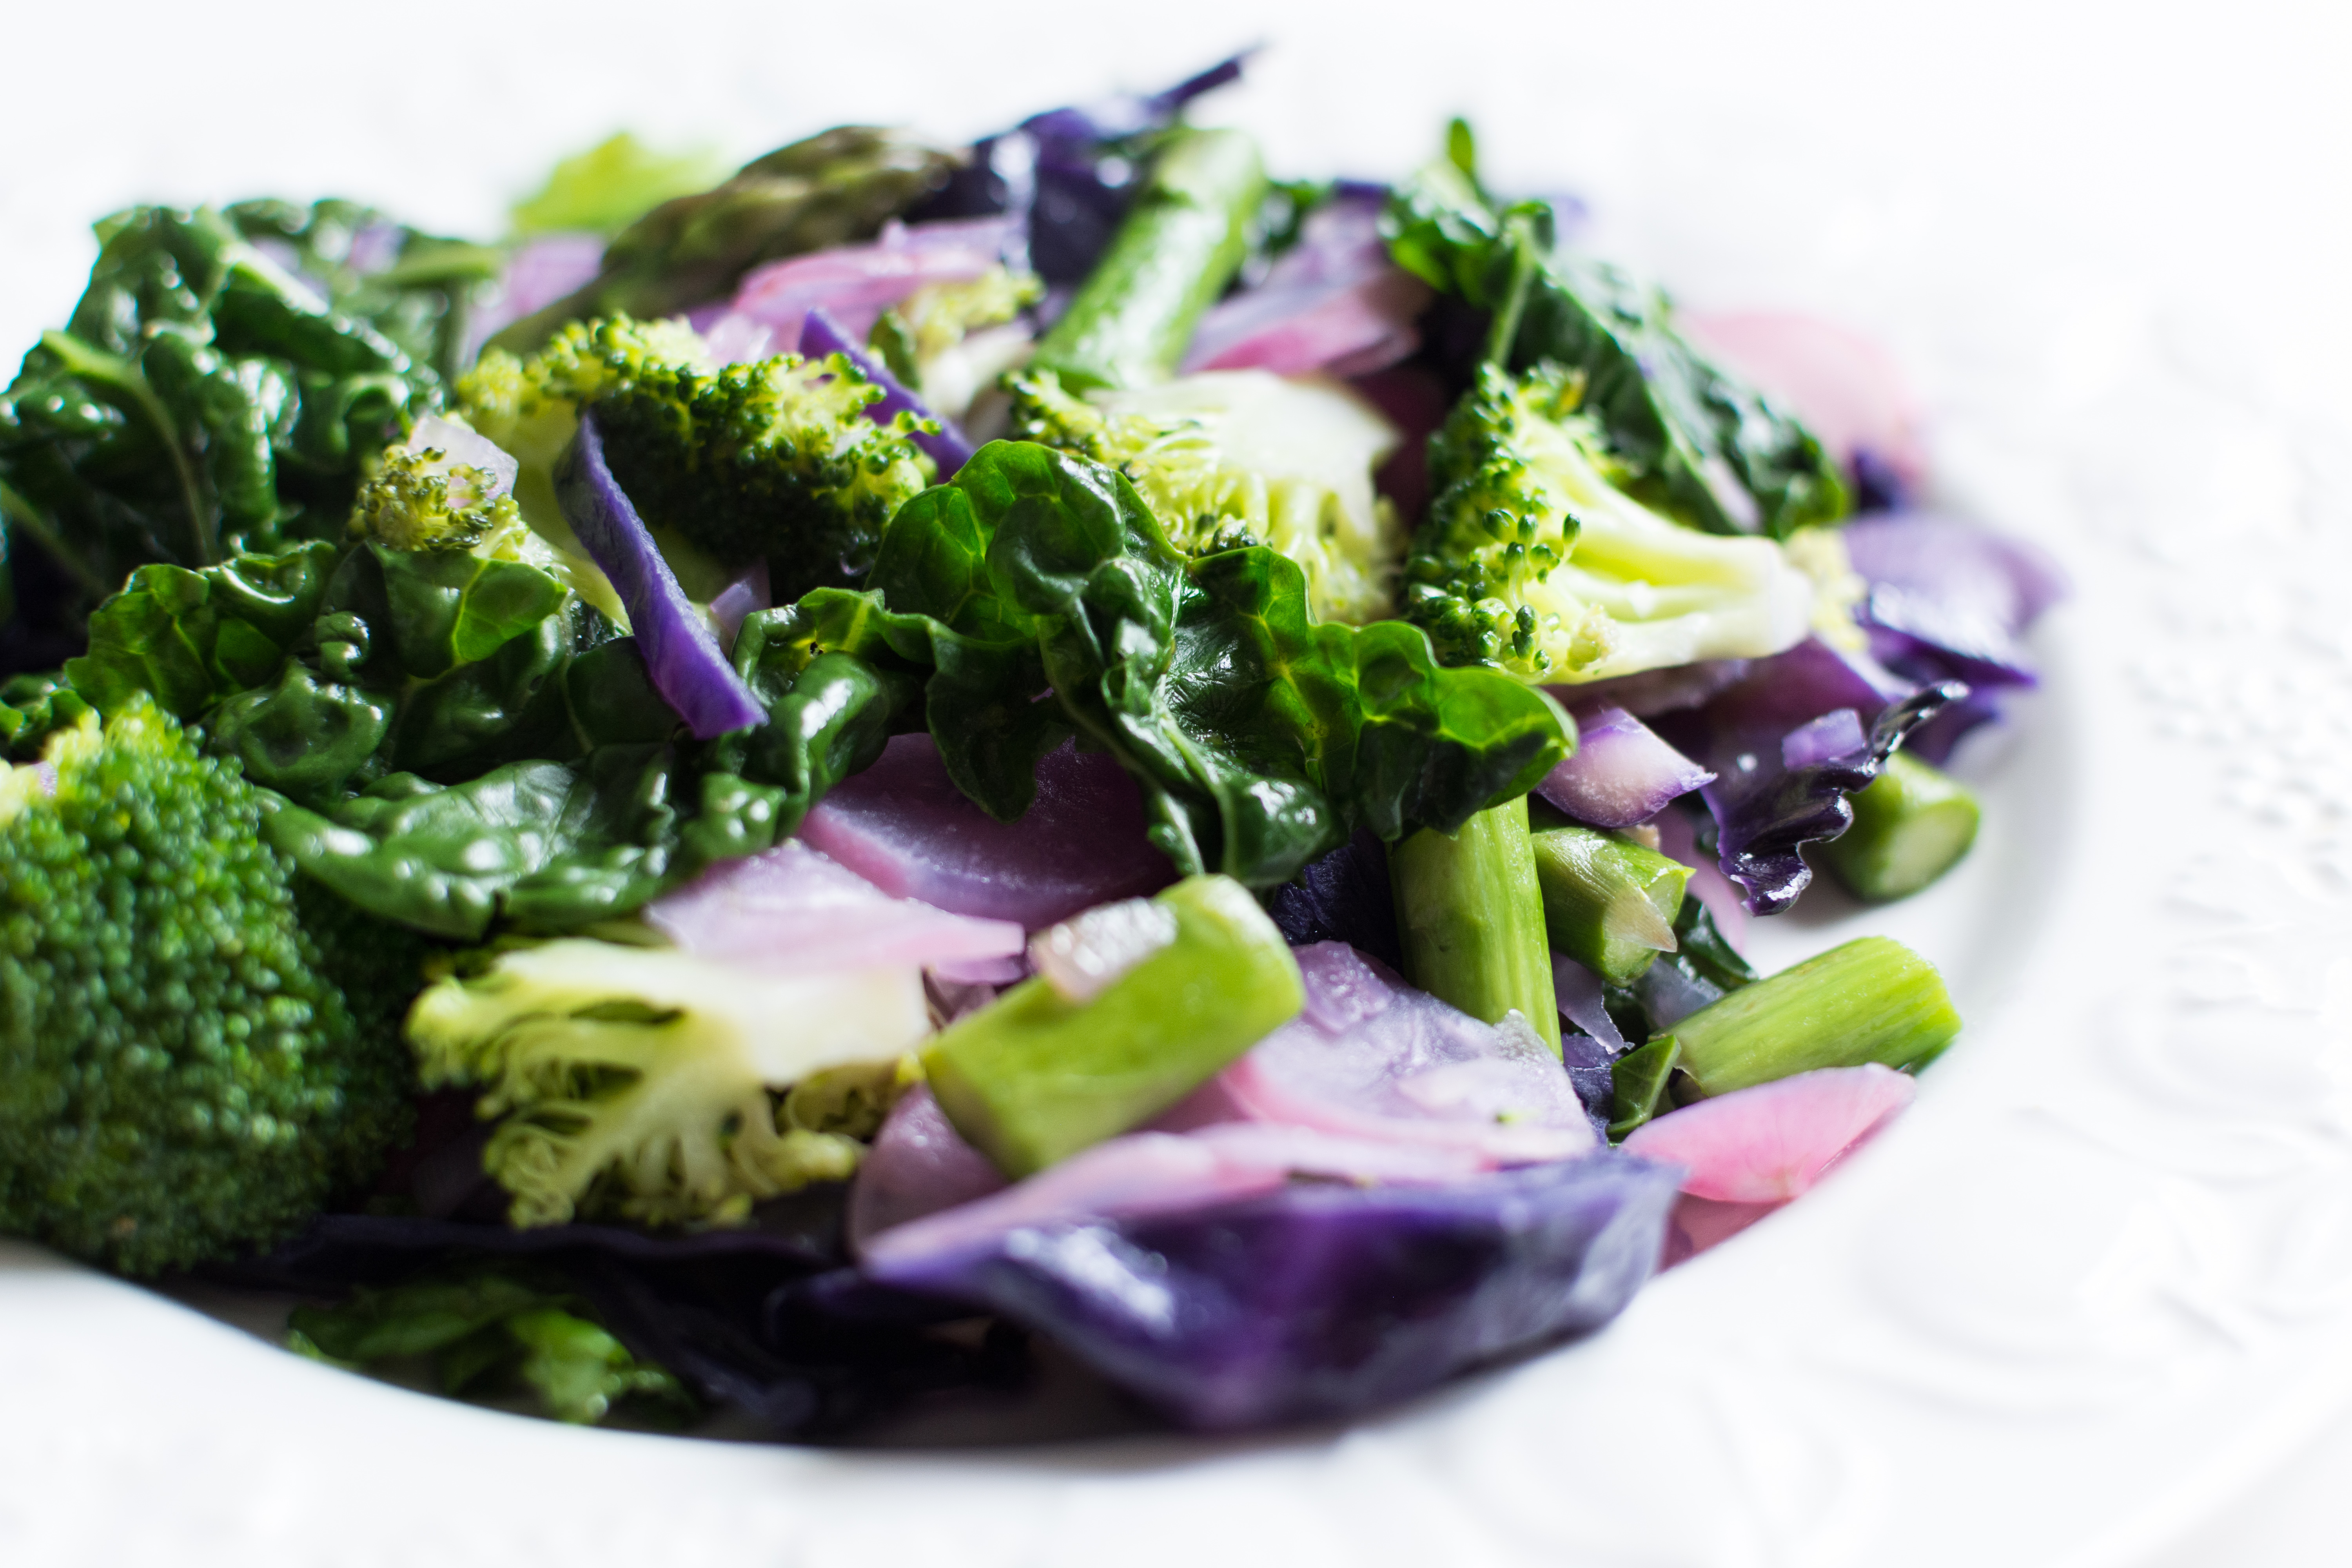
food, vegetable, leaf vegetable, cruciferous vegetables, dish, salad, broccoli, cuisine, ingredient, garden salad, spring greens, cabbage, produce, superfood, vegetarian food, plant, wild cabbage, recipe, kale, lettuce, spinach